Marina All Suites Hotel

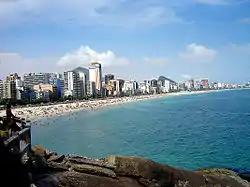
Leblon beach. The Marina hotel is the tallest building in the picture

Marina All Suites Hotel is a luxury beach-front boutique hotel in Leblon, Rio de Janeiro, Brazil, located at Avenue Delfim Moreira 696. It is described by Frommer's as "the brainchild of a consortium of local architects and decorators who bought, gutted, and redecorated all of the rooms". During the renovation they reduced the number of rooms per floor to three to double the rooms in size. The hotel contains a notable restaurant named "Bar d' Hotel", described as one of the trendiest in the city. The two-bedroom "Suite Diamante" is said to be the favorite room of supermodel Gisele Bündchen when she is in Rio de Janeiro.